Cass Elliot

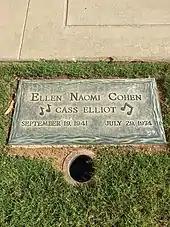
Cass Elliot's grave in Mount Sinai Memorial Park Cemetery in Los Angeles

Elliot did not die from choking on a ham sandwich, as has been alleged. According to Lindsay Zoladz writing in "The New York Times" in 2024, this "cartoonish rumor ... cast a tawdry light over Elliot's legacy and still threatens to overshadow her mighty, underappreciated talent." In 2020, a journalist and friend of Elliot's, Sue Cameron, publicly admitted that she promulgated the false ham sandwich story by writing it into Elliot's obituary for "The Hollywood Reporter". She claimed she was asked to print the lie by Elliot's manager Allan Carr, who decided that the humiliating falsehood was preferable to any implication that Elliot's death was associated with substance abuse.